Devil's Path (hiking trail)

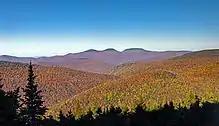
A landscape of forested mountains, in autumn color, underneath a blue sky, dominated by three rounded peaks in the distance with dark tops

After crossing just below the outlet of Notch Pond, the trail shortly begins to climb and switchback, passing a massive pair of stone outcrops known as the Devil's Portal. Above, the trail follows an old wood road into an area where a few hemlocks remain from tannin-seeking loggers in the late 19th century. Some spruce may be found along here, too.